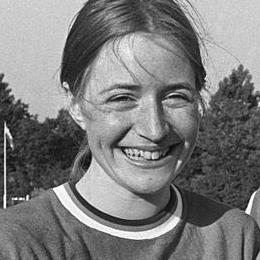
Age: 22